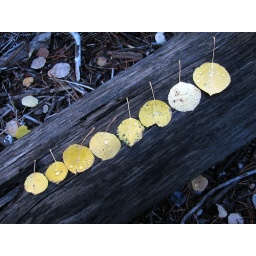
Aspen leaves arranged on a log on the forest floor in Rocky Mountain National Park, Colorado. Fall 2007.